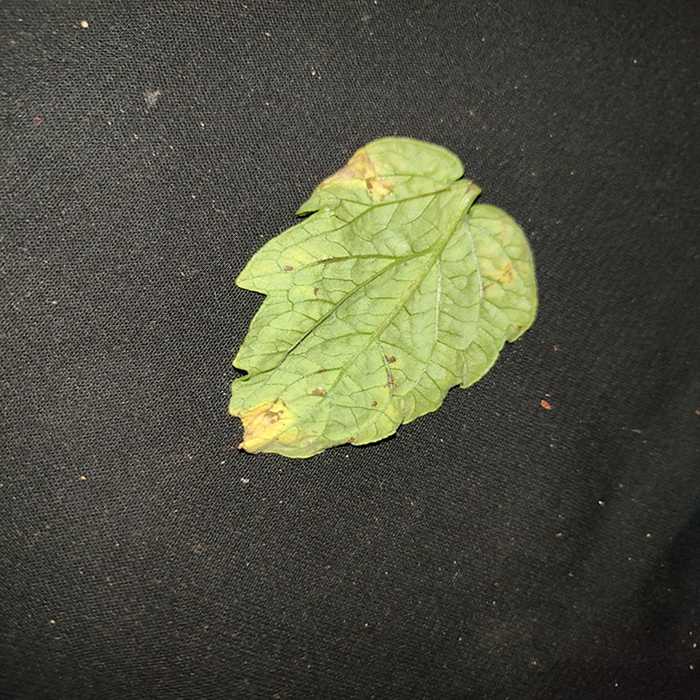
Plant: Tomato
Label: Tomato Bacterial spot